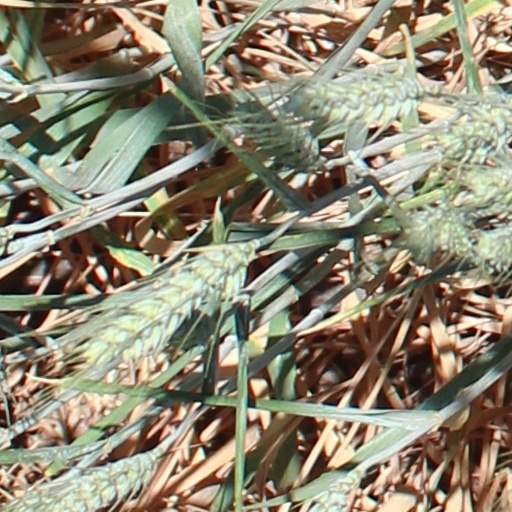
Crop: wheat